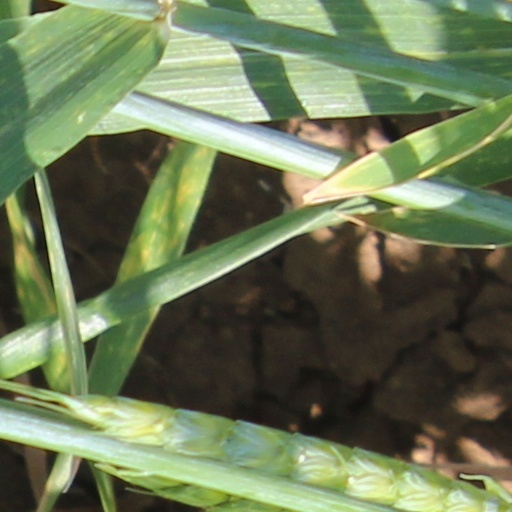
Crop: wheat